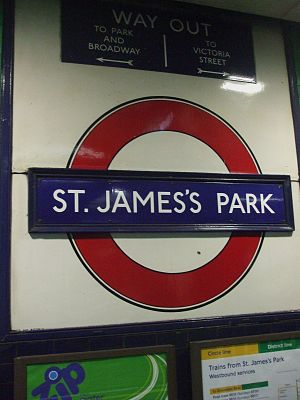
St. James's Park Station / Galleri
St. James's Park Station er en London Underground-station nær St. James's Park i City of Westminster. Den betjenes af District og Circle lines og ligger mellem Victoria og Westminster Stationer. Den er i takstzone 1.